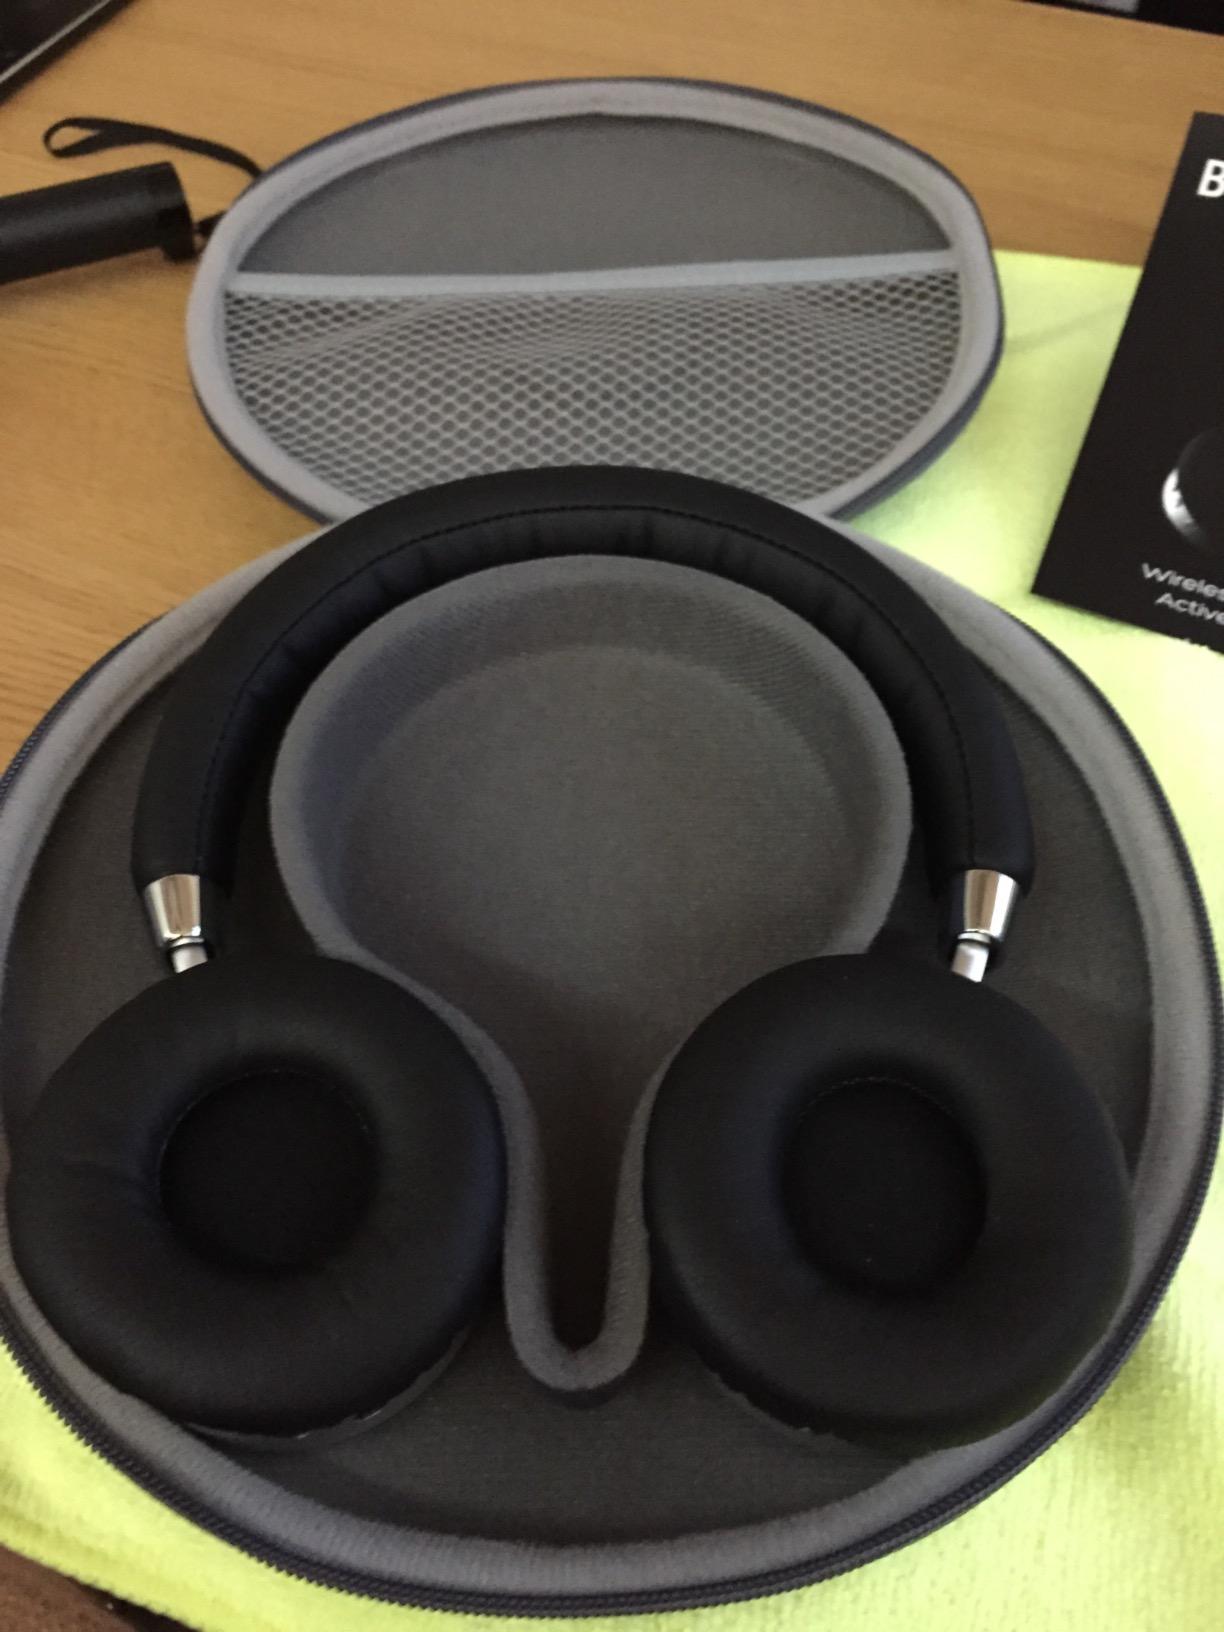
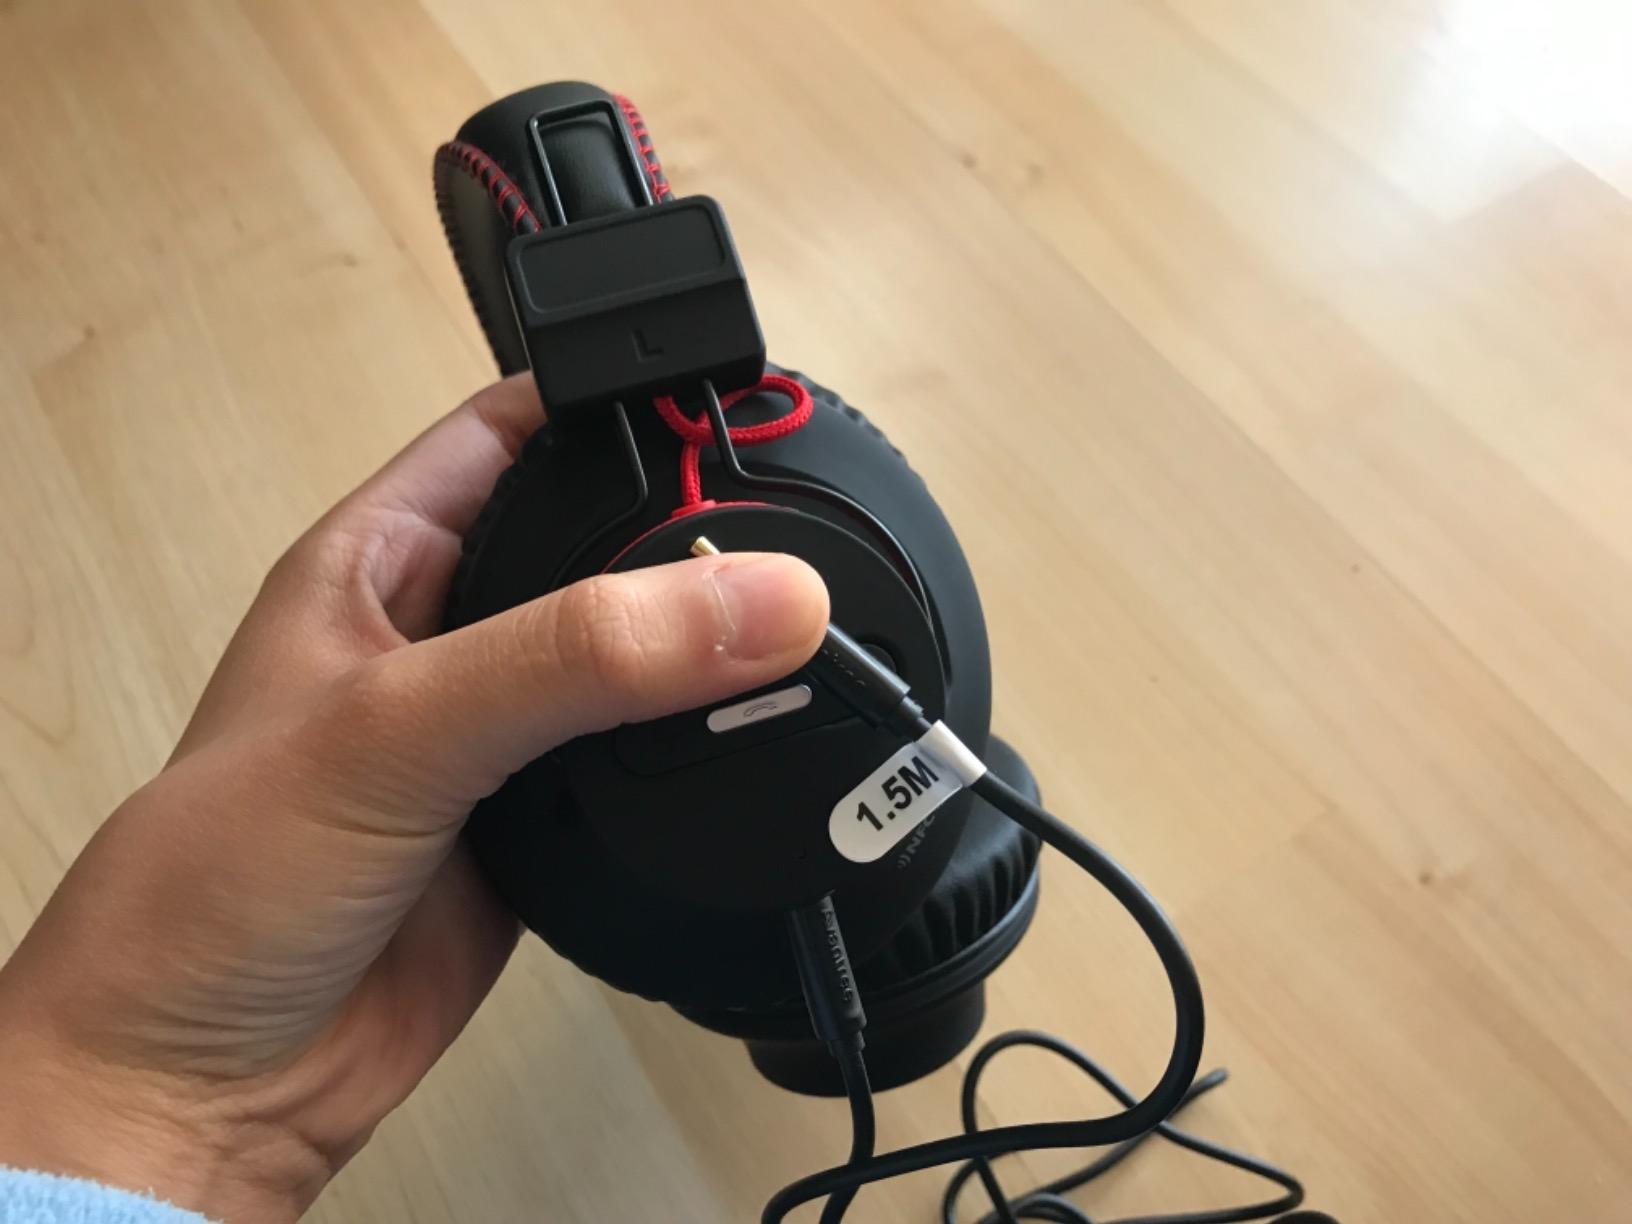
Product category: headphones
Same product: no